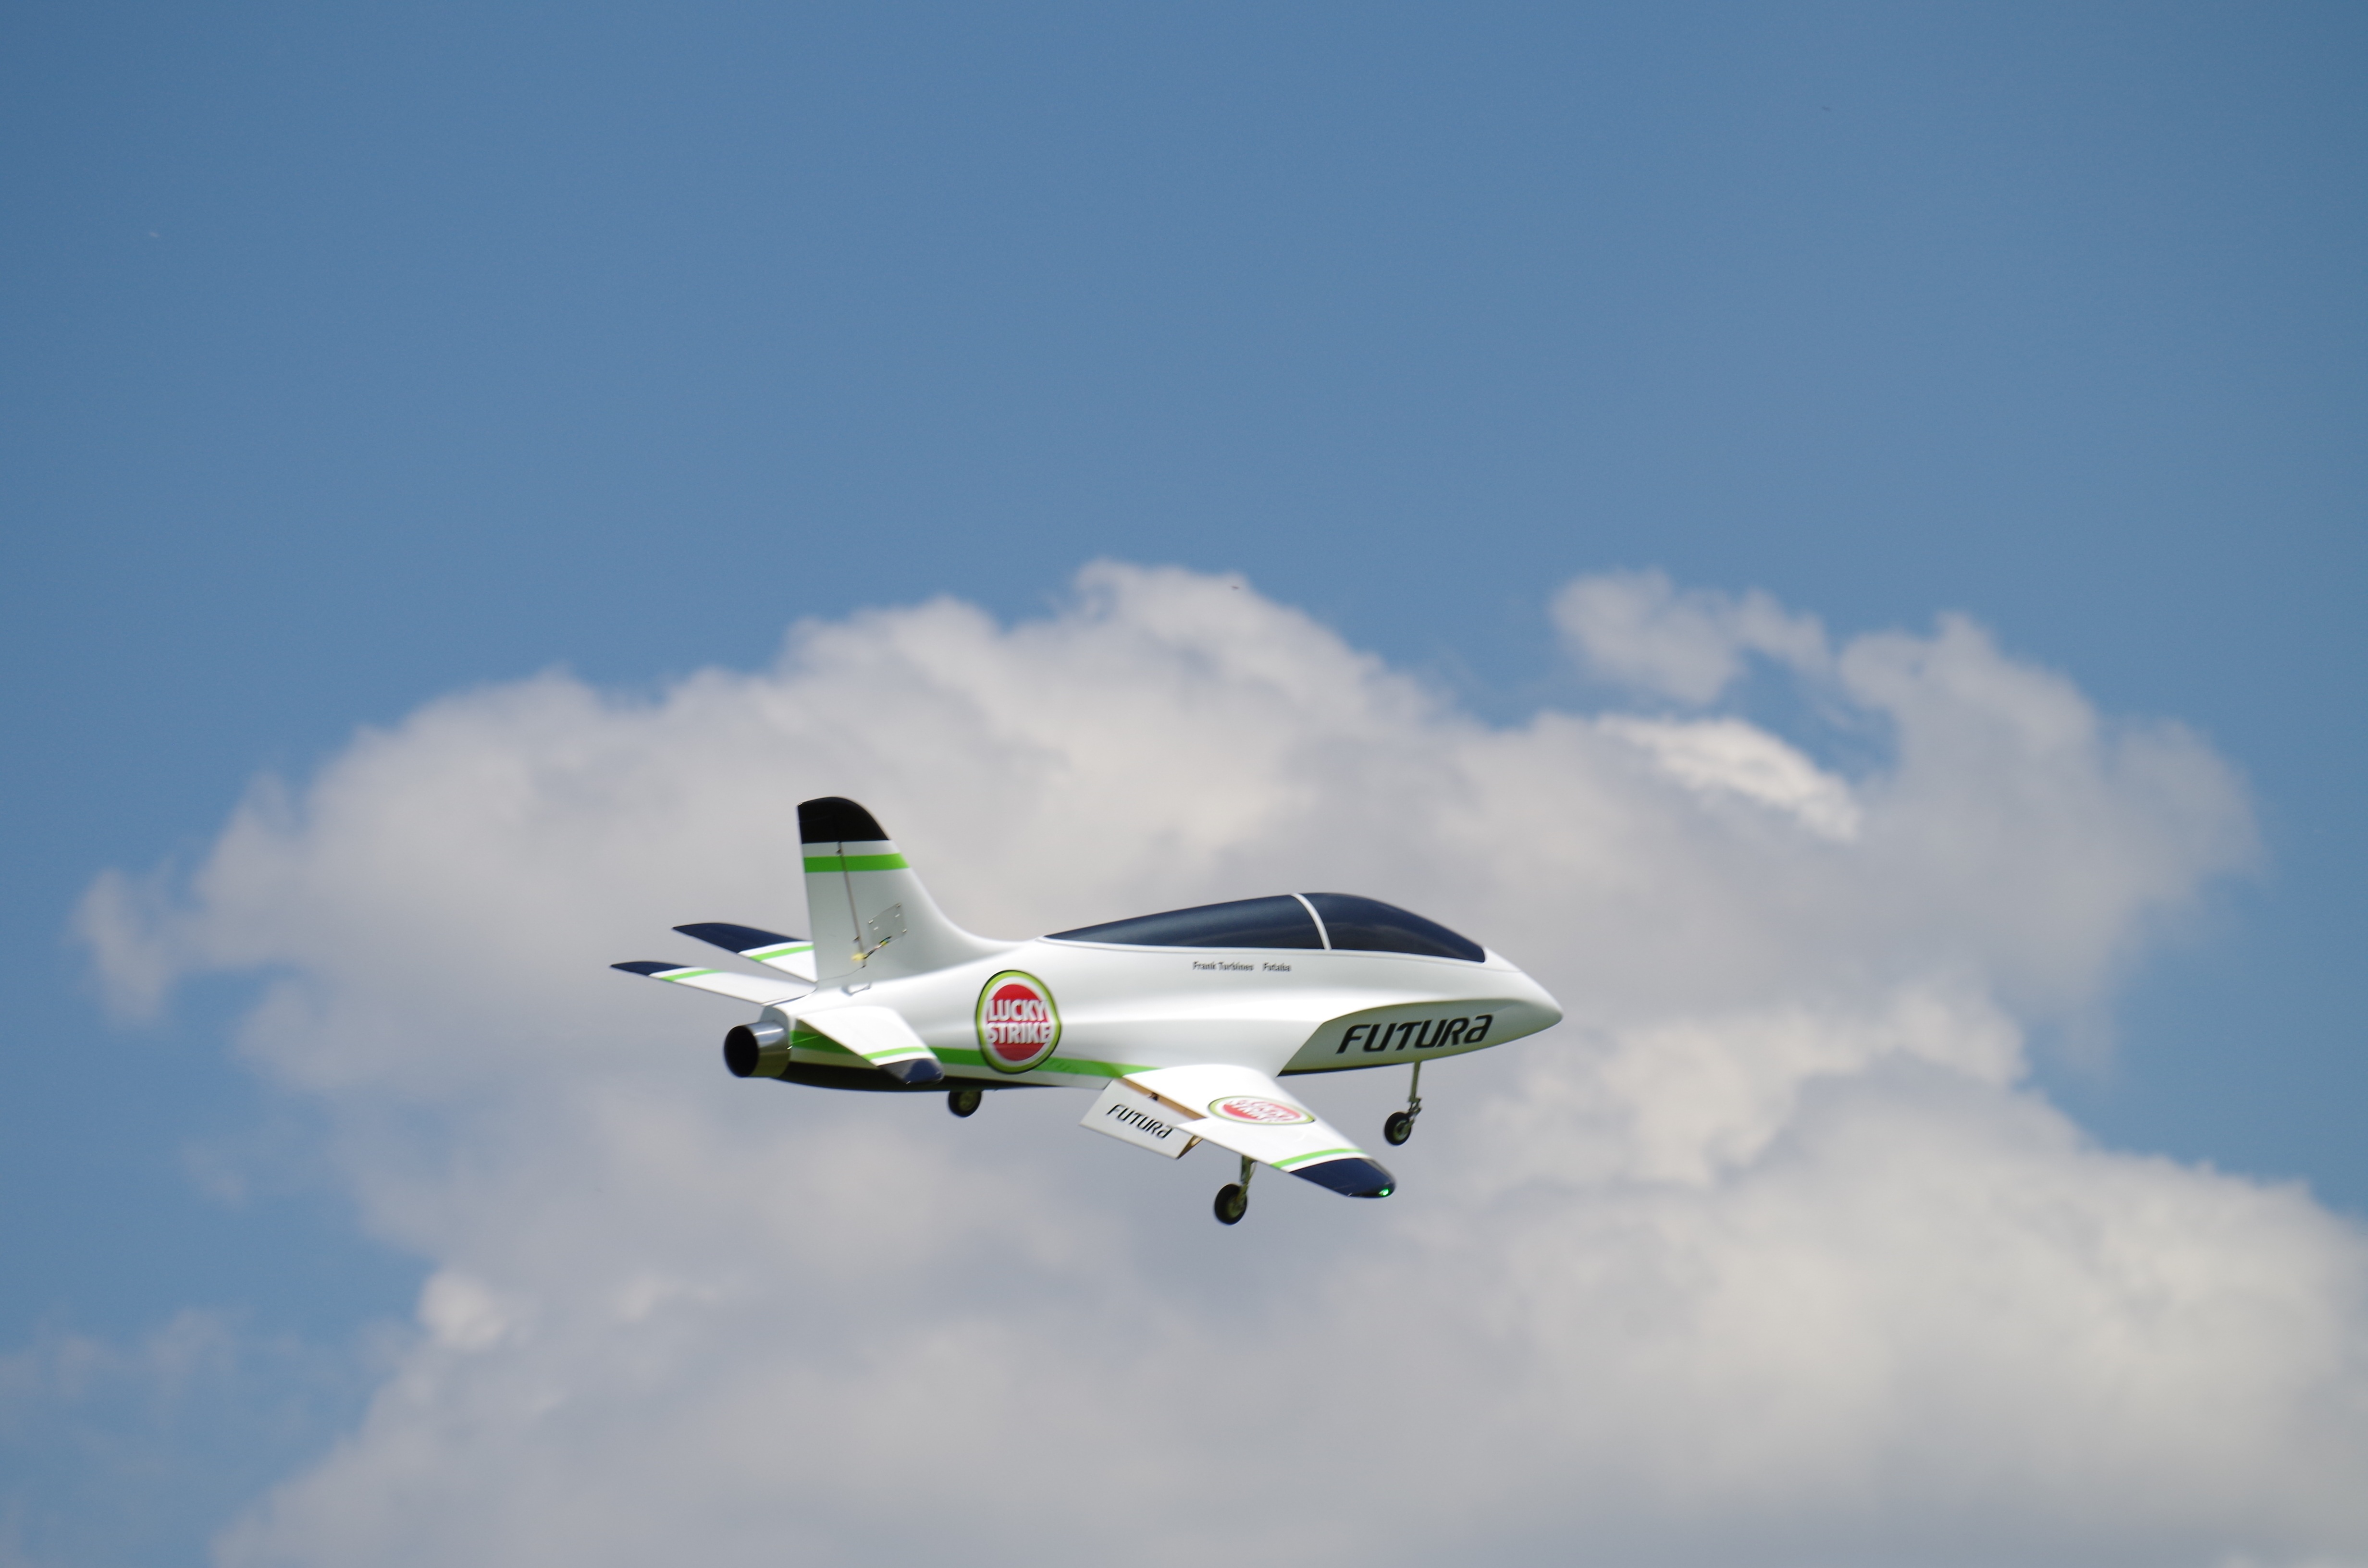
wing, fly, airplane, aircraft, model, vehicle, airline, aviation, flight, airliner, fighter, takeoff, the sky, air show, light aircraft, the clouds, air force, jet aircraft, air travel, atmosphere of earth, aircraft engine